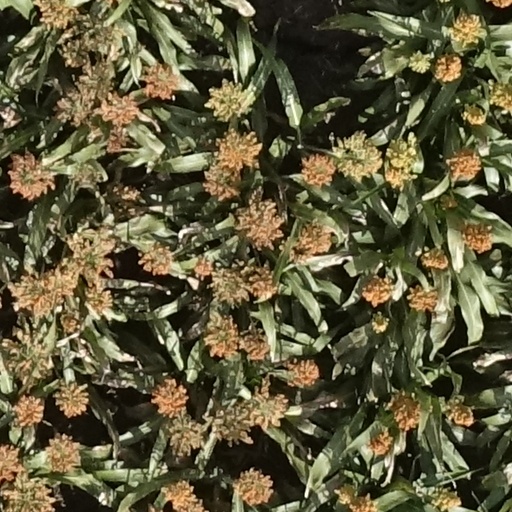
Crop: sorghum